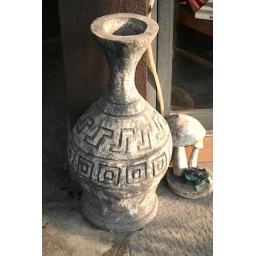
vintage toy shop, items, furniture, books are some of the items that are sold in cubao shoe expo